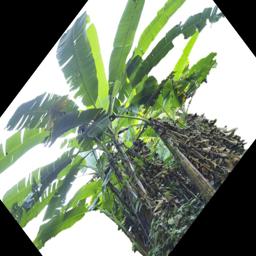
Label: BHIMKOL